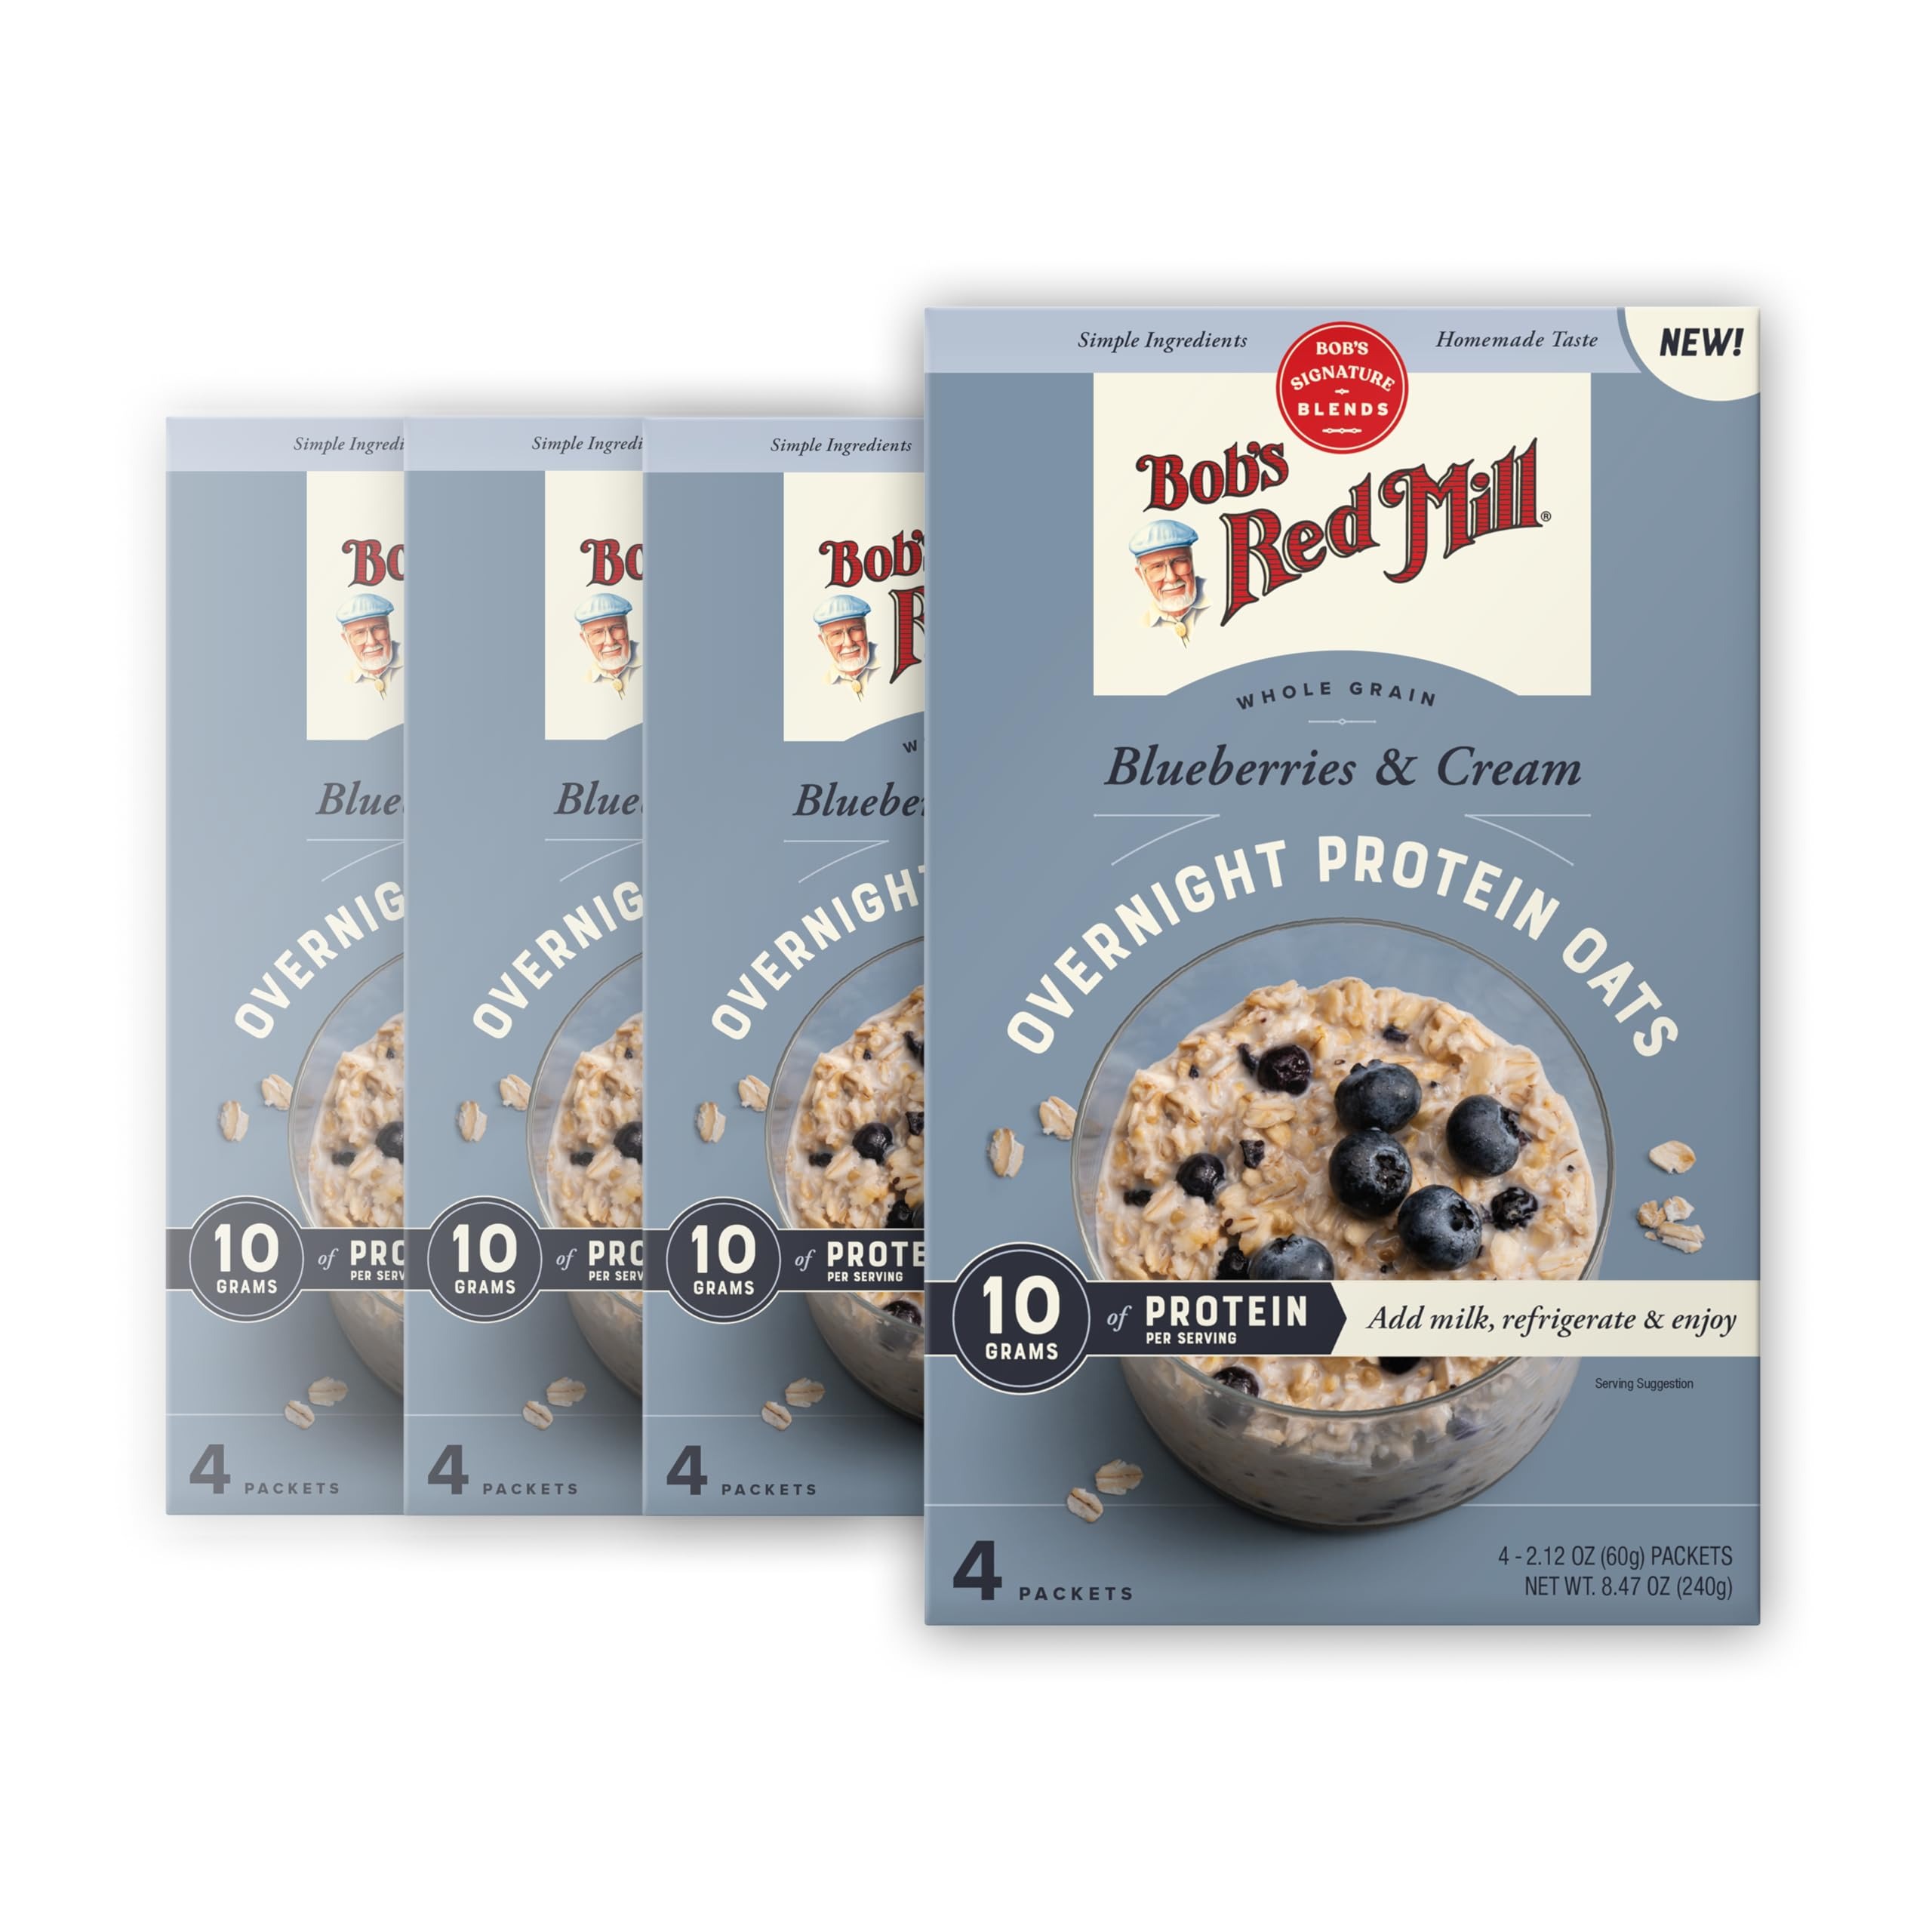
Item Name: Bob's Red Mill Overnight Protein Oats, Blueberries & Cream, 16 Packets Total, Non-GMO, Gluten Free, Whole Grain
Bullet Point 1: THE EASY WAY TO POWER UP: Supercharge your mornings with Bob’s Red Mill Blueberries & Cream Overnight Protein Oats; one box contains four packets; add your milk of choice, chill overnight, and wake up to a creamy, protein-packed breakfast to fuel your day
Bullet Point 2: MORE PROTEIN, JUST OATS: Made with Bob’s Red Mill Protein Oats, a unique oat variety naturally higher in protein, this signature blend delivers 10 grams of protein per serving—without added protein powders
Bullet Point 3: GOOD MORNINGS MADE SIMPLE: Savor the delicious combination of 100% whole grain oats and real blueberries, perfectly balanced with a touch of creamy sweetness; no funny stuff, just hearty goodness in every bite
Bullet Point 4: WAKE UP TO MORE PROTEIN: Prepare with milk or yogurt for an extra protein boost, or add your favorite toppings like nuts and seeds for a satisfying crunch
Bullet Point 5: A GLUTEN FREE PIONEER: To ensure its safety and quality, Bob’s Red Mill Blueberries & Cream Overnight Protein Oats are certified Gluten Free by the Gluten-Free Certification Organization, which operates an independent, third-party certification program for gluten free products
Bullet Point 6: IT STARTS WITH GOOD INGREDIENTS: A leader in natural foods since 1978, Bob’s Red Mill is committed to good ingredients made with the passion and expertise of our founder, Bob Moore; proudly 100% employee owned
Value: 16.0
Unit: Count

Price: 28.06